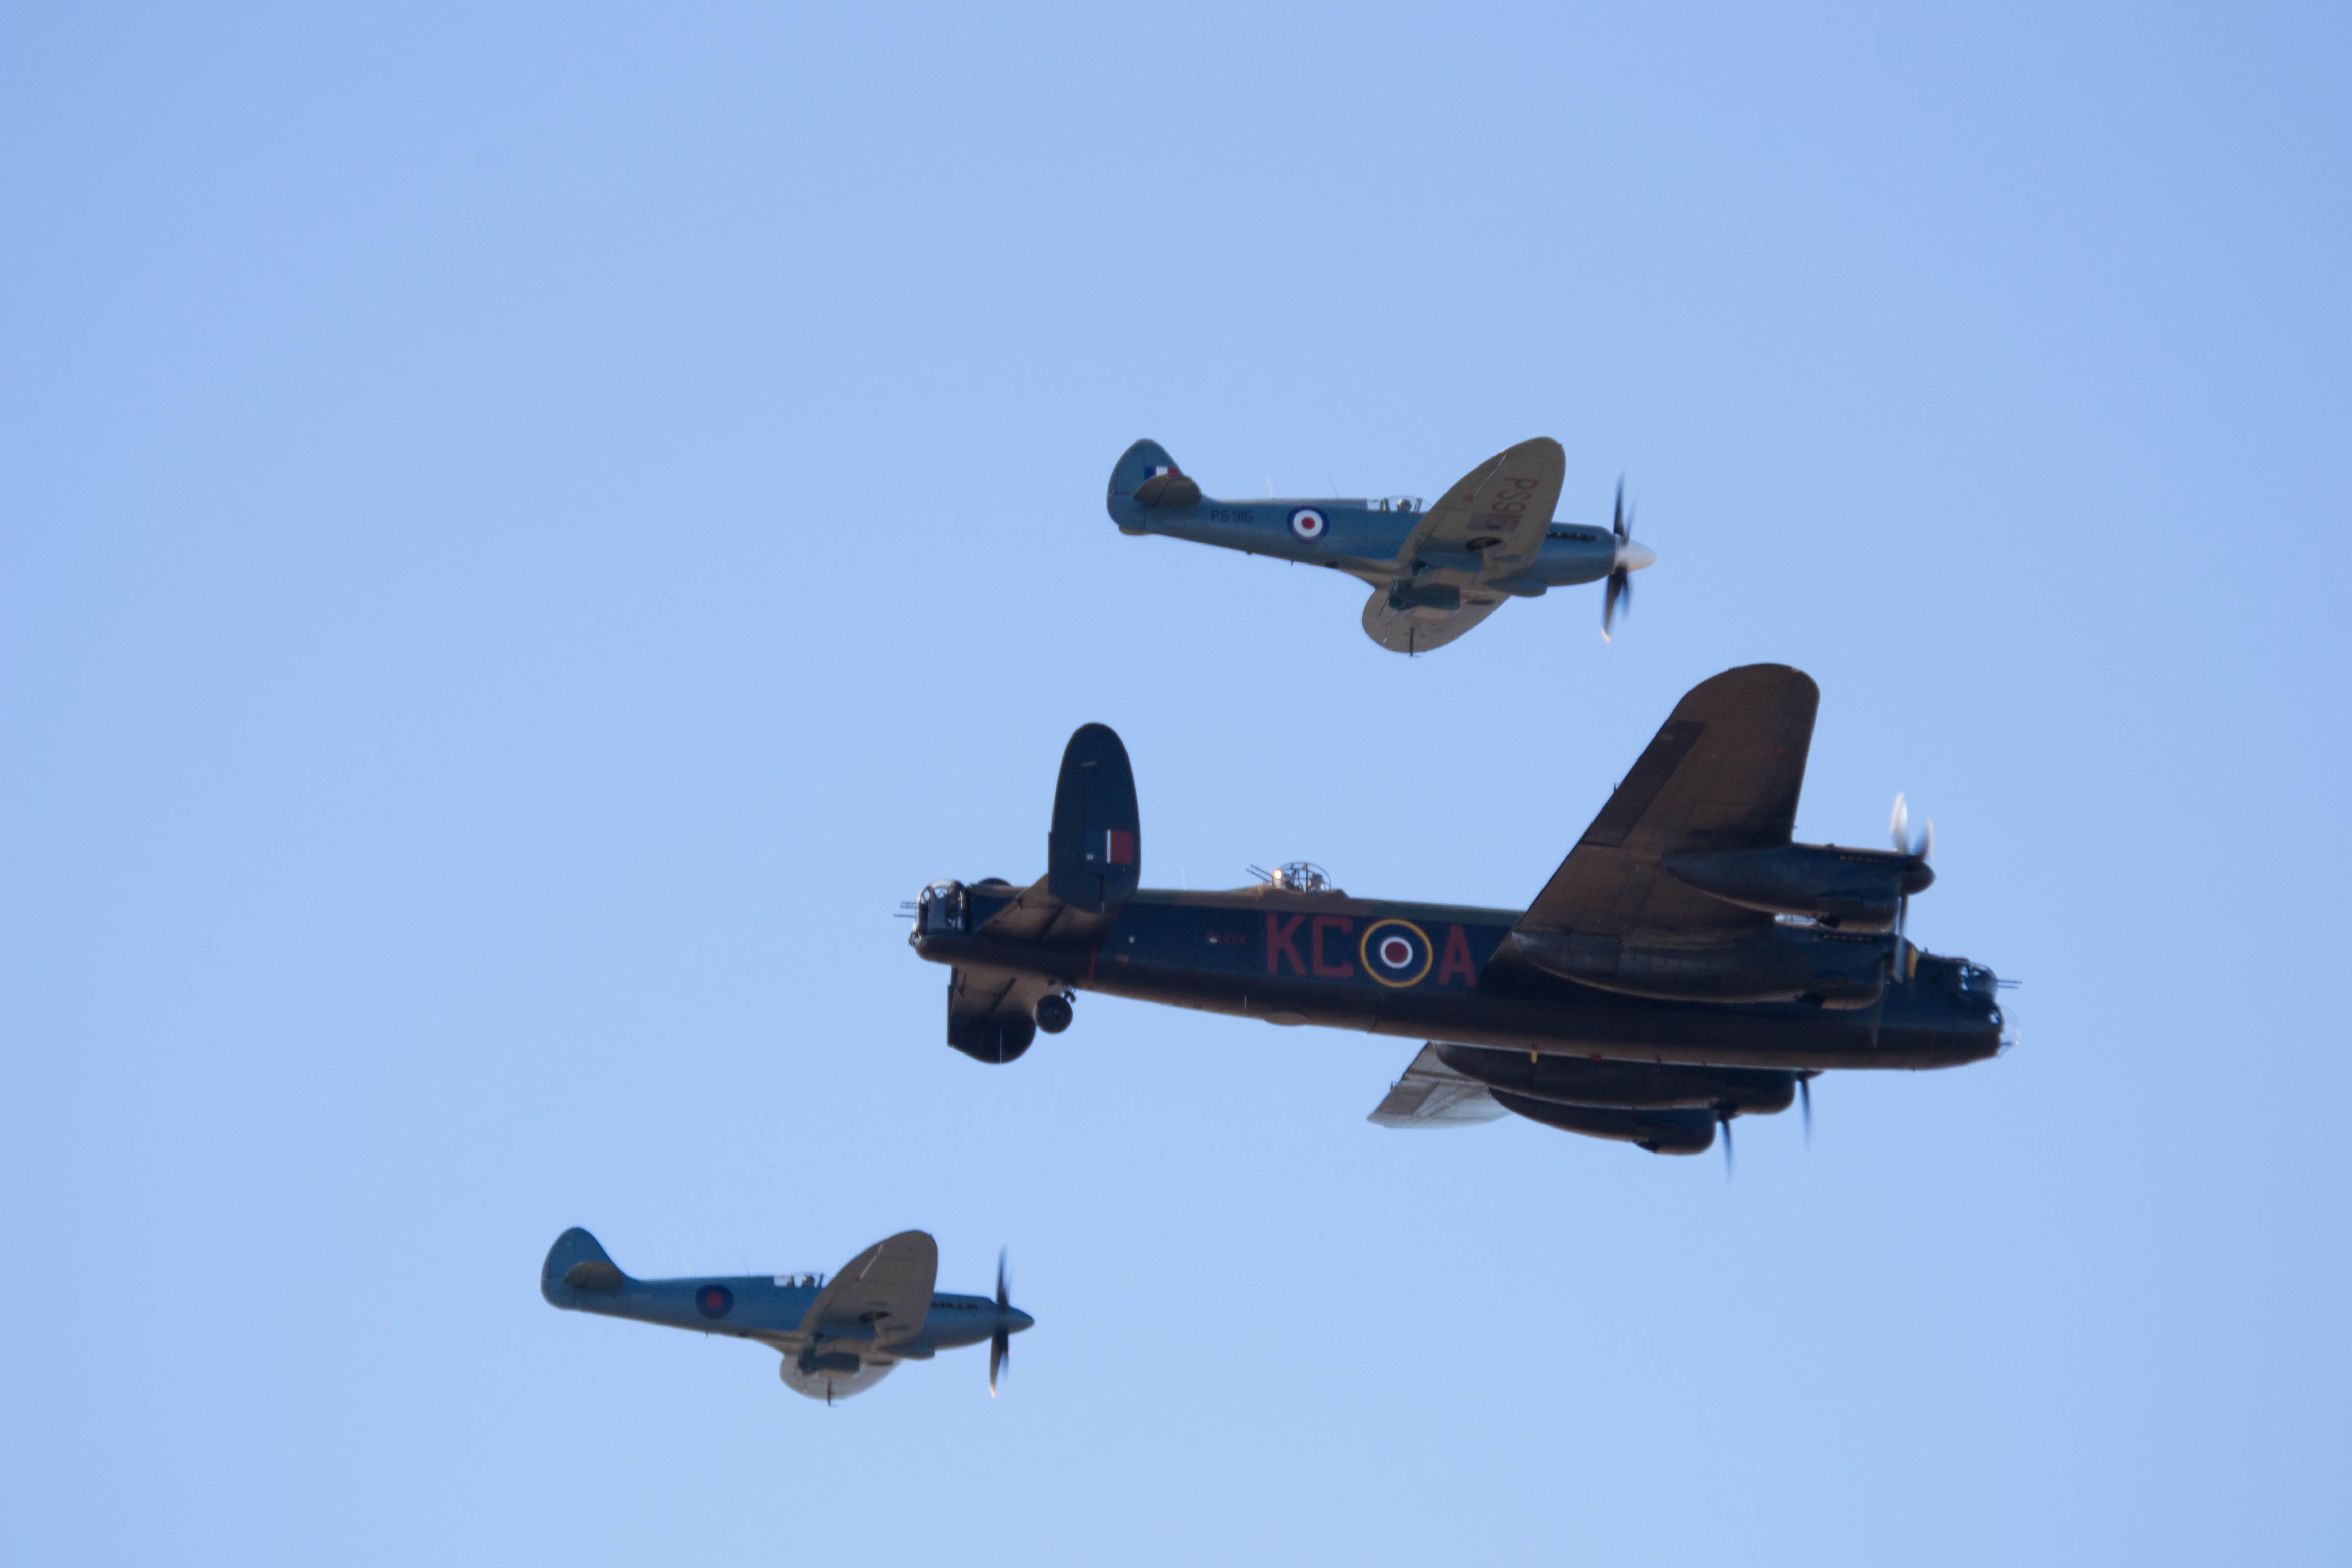
airplane, aircraft, vehicle, aviation, flight, hurricane, lancaster, propeller, bomber, spitfire, air show, air force, military aircraft, atmosphere of earth, propeller driven aircraft, avro lancaster, battle of britain, southport airshow